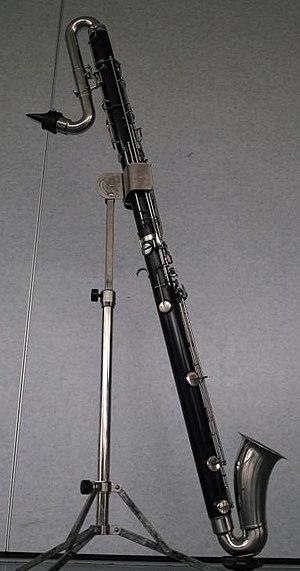
Photographie de profil d'une clarinette contralto
La clarinette contralto est souvent utilisée en ensemble de clarinettes et en orchestre d'anches simples.